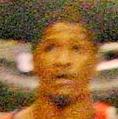
Age: 25